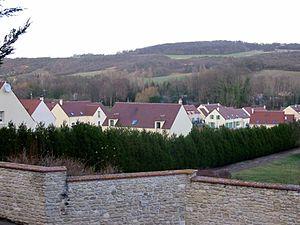
Lotissement de la Tourelle à Maule Photo JH Mora
Maule est une commune française située dans le département des Yvelines et dans la région Île-de-France.